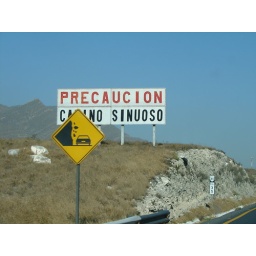
The giant danger sign out near the curving, dangerous mountain pass between Saltillo &amp;amp; Monterrey